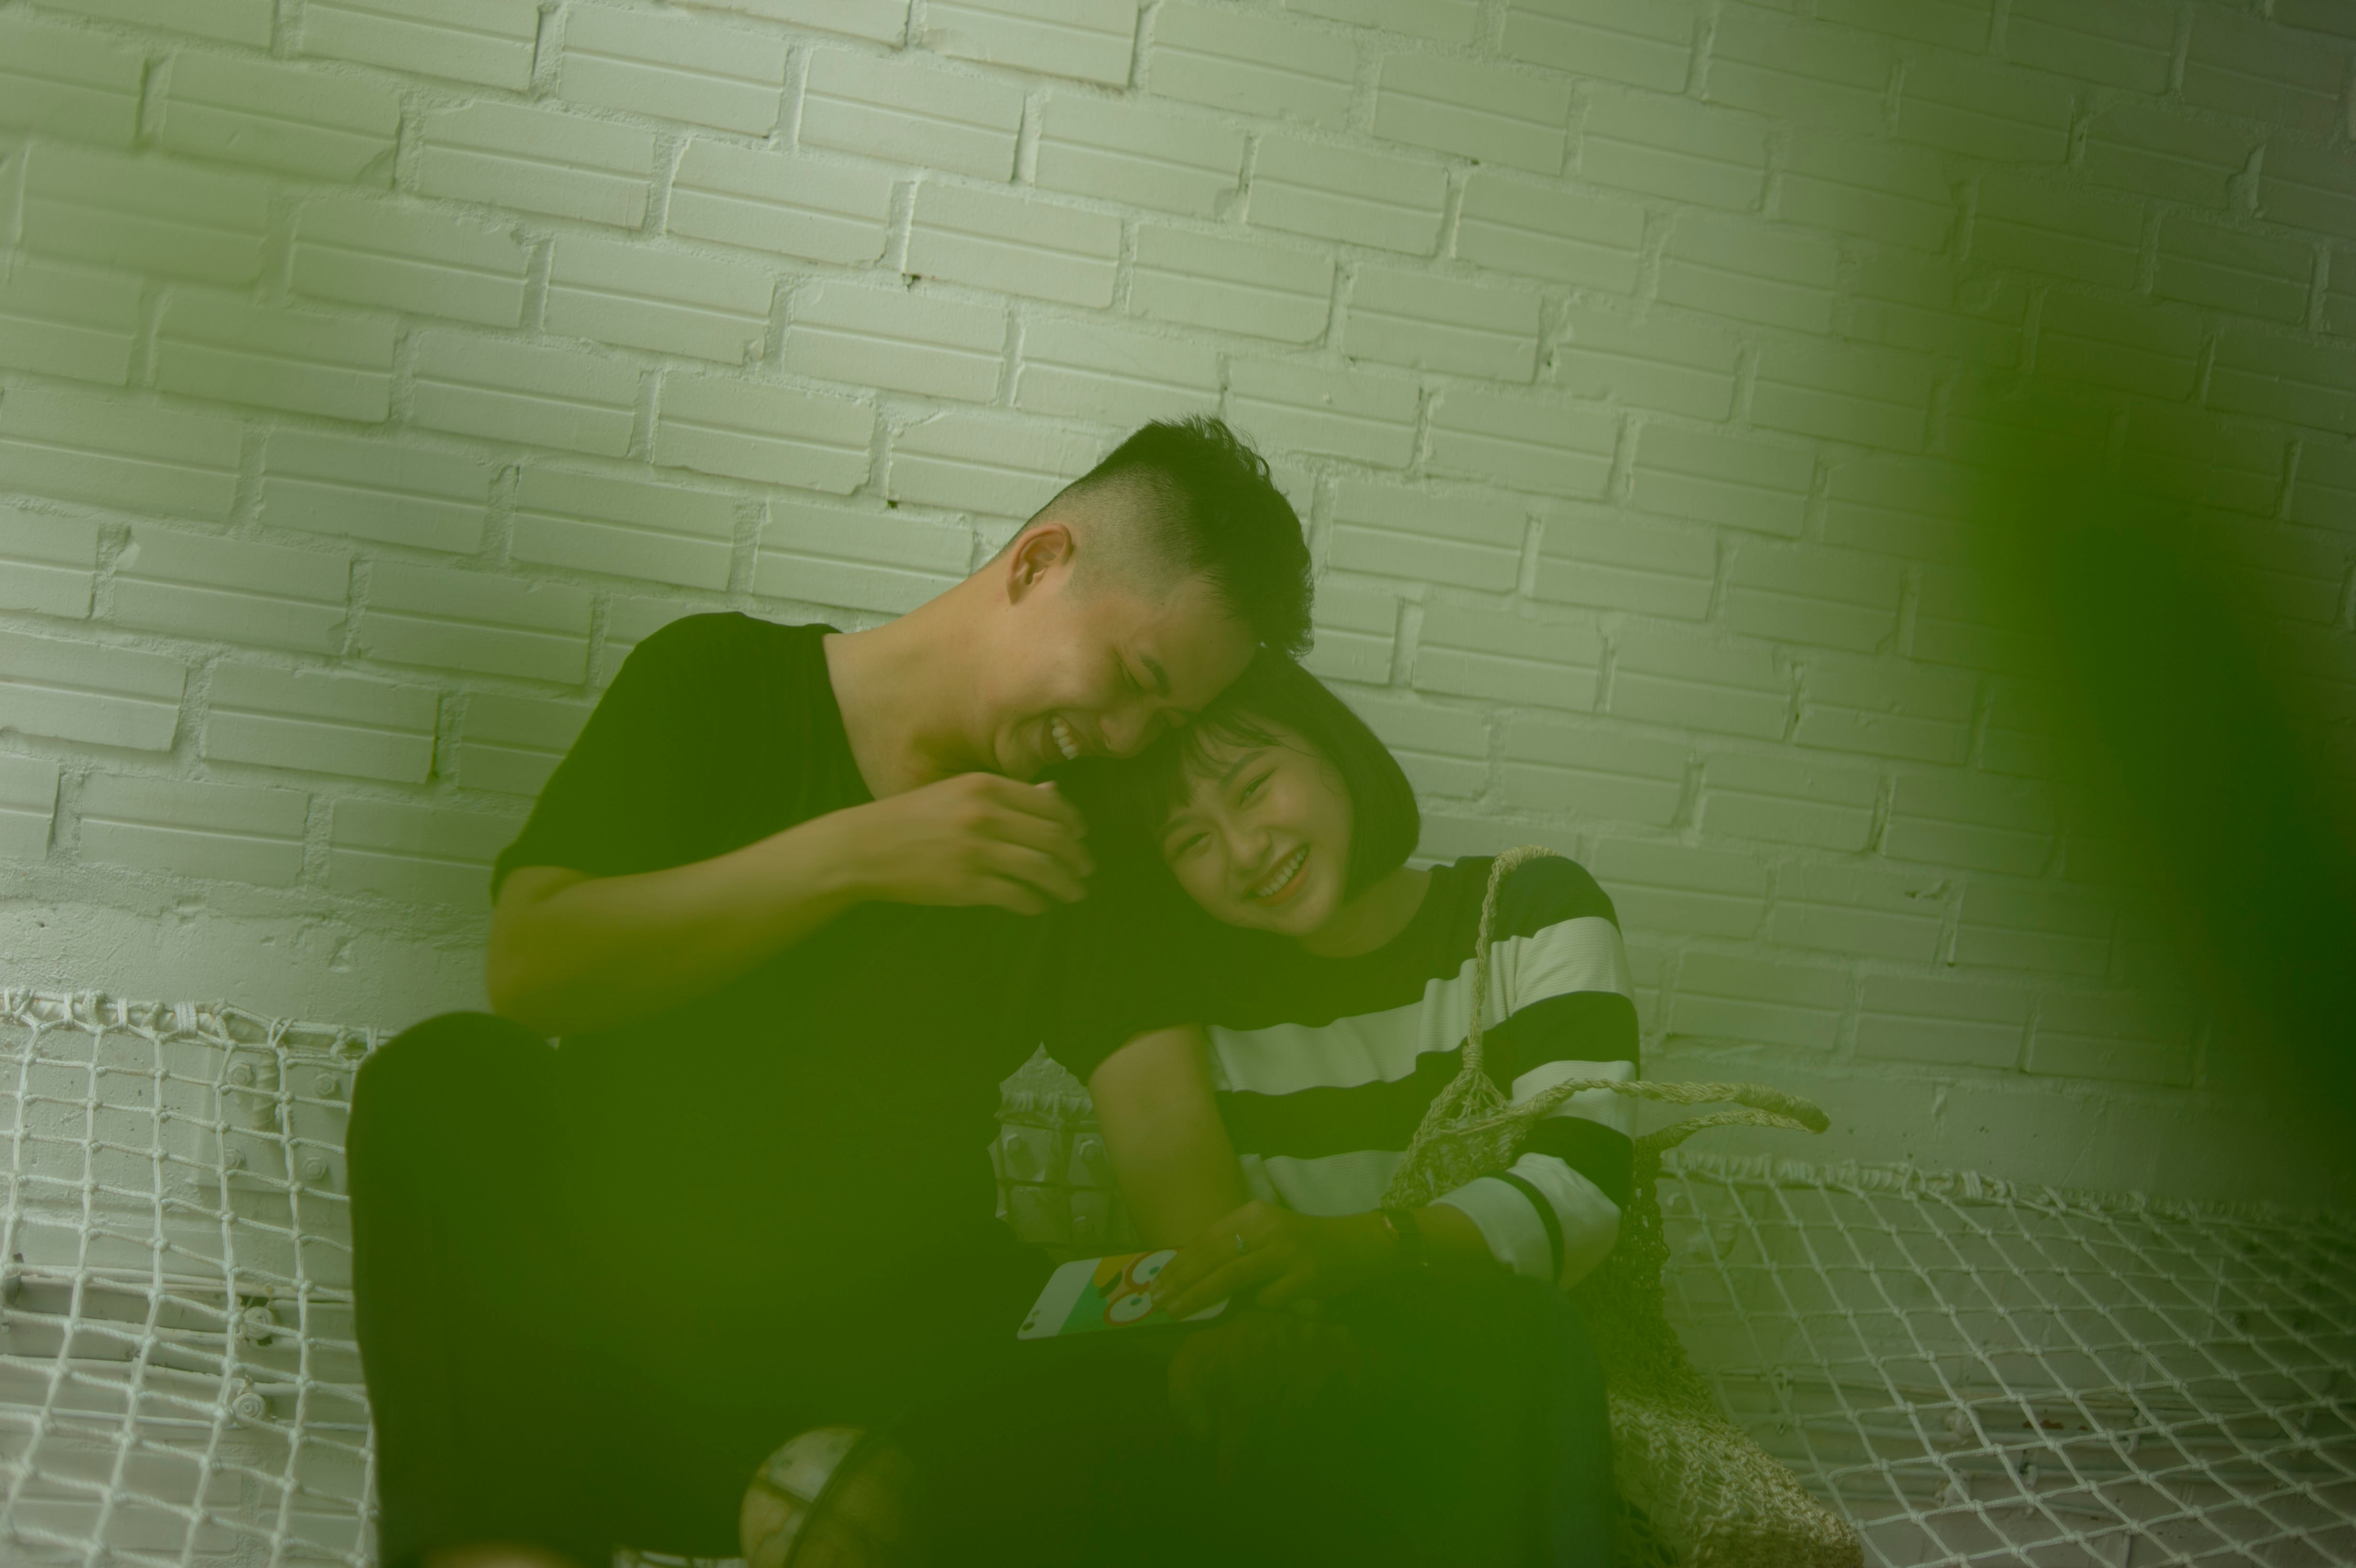
green, room, fun, sitting, grass, photography, plant